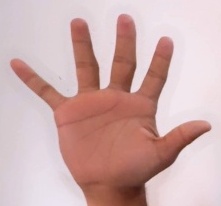
ASL sign: 5